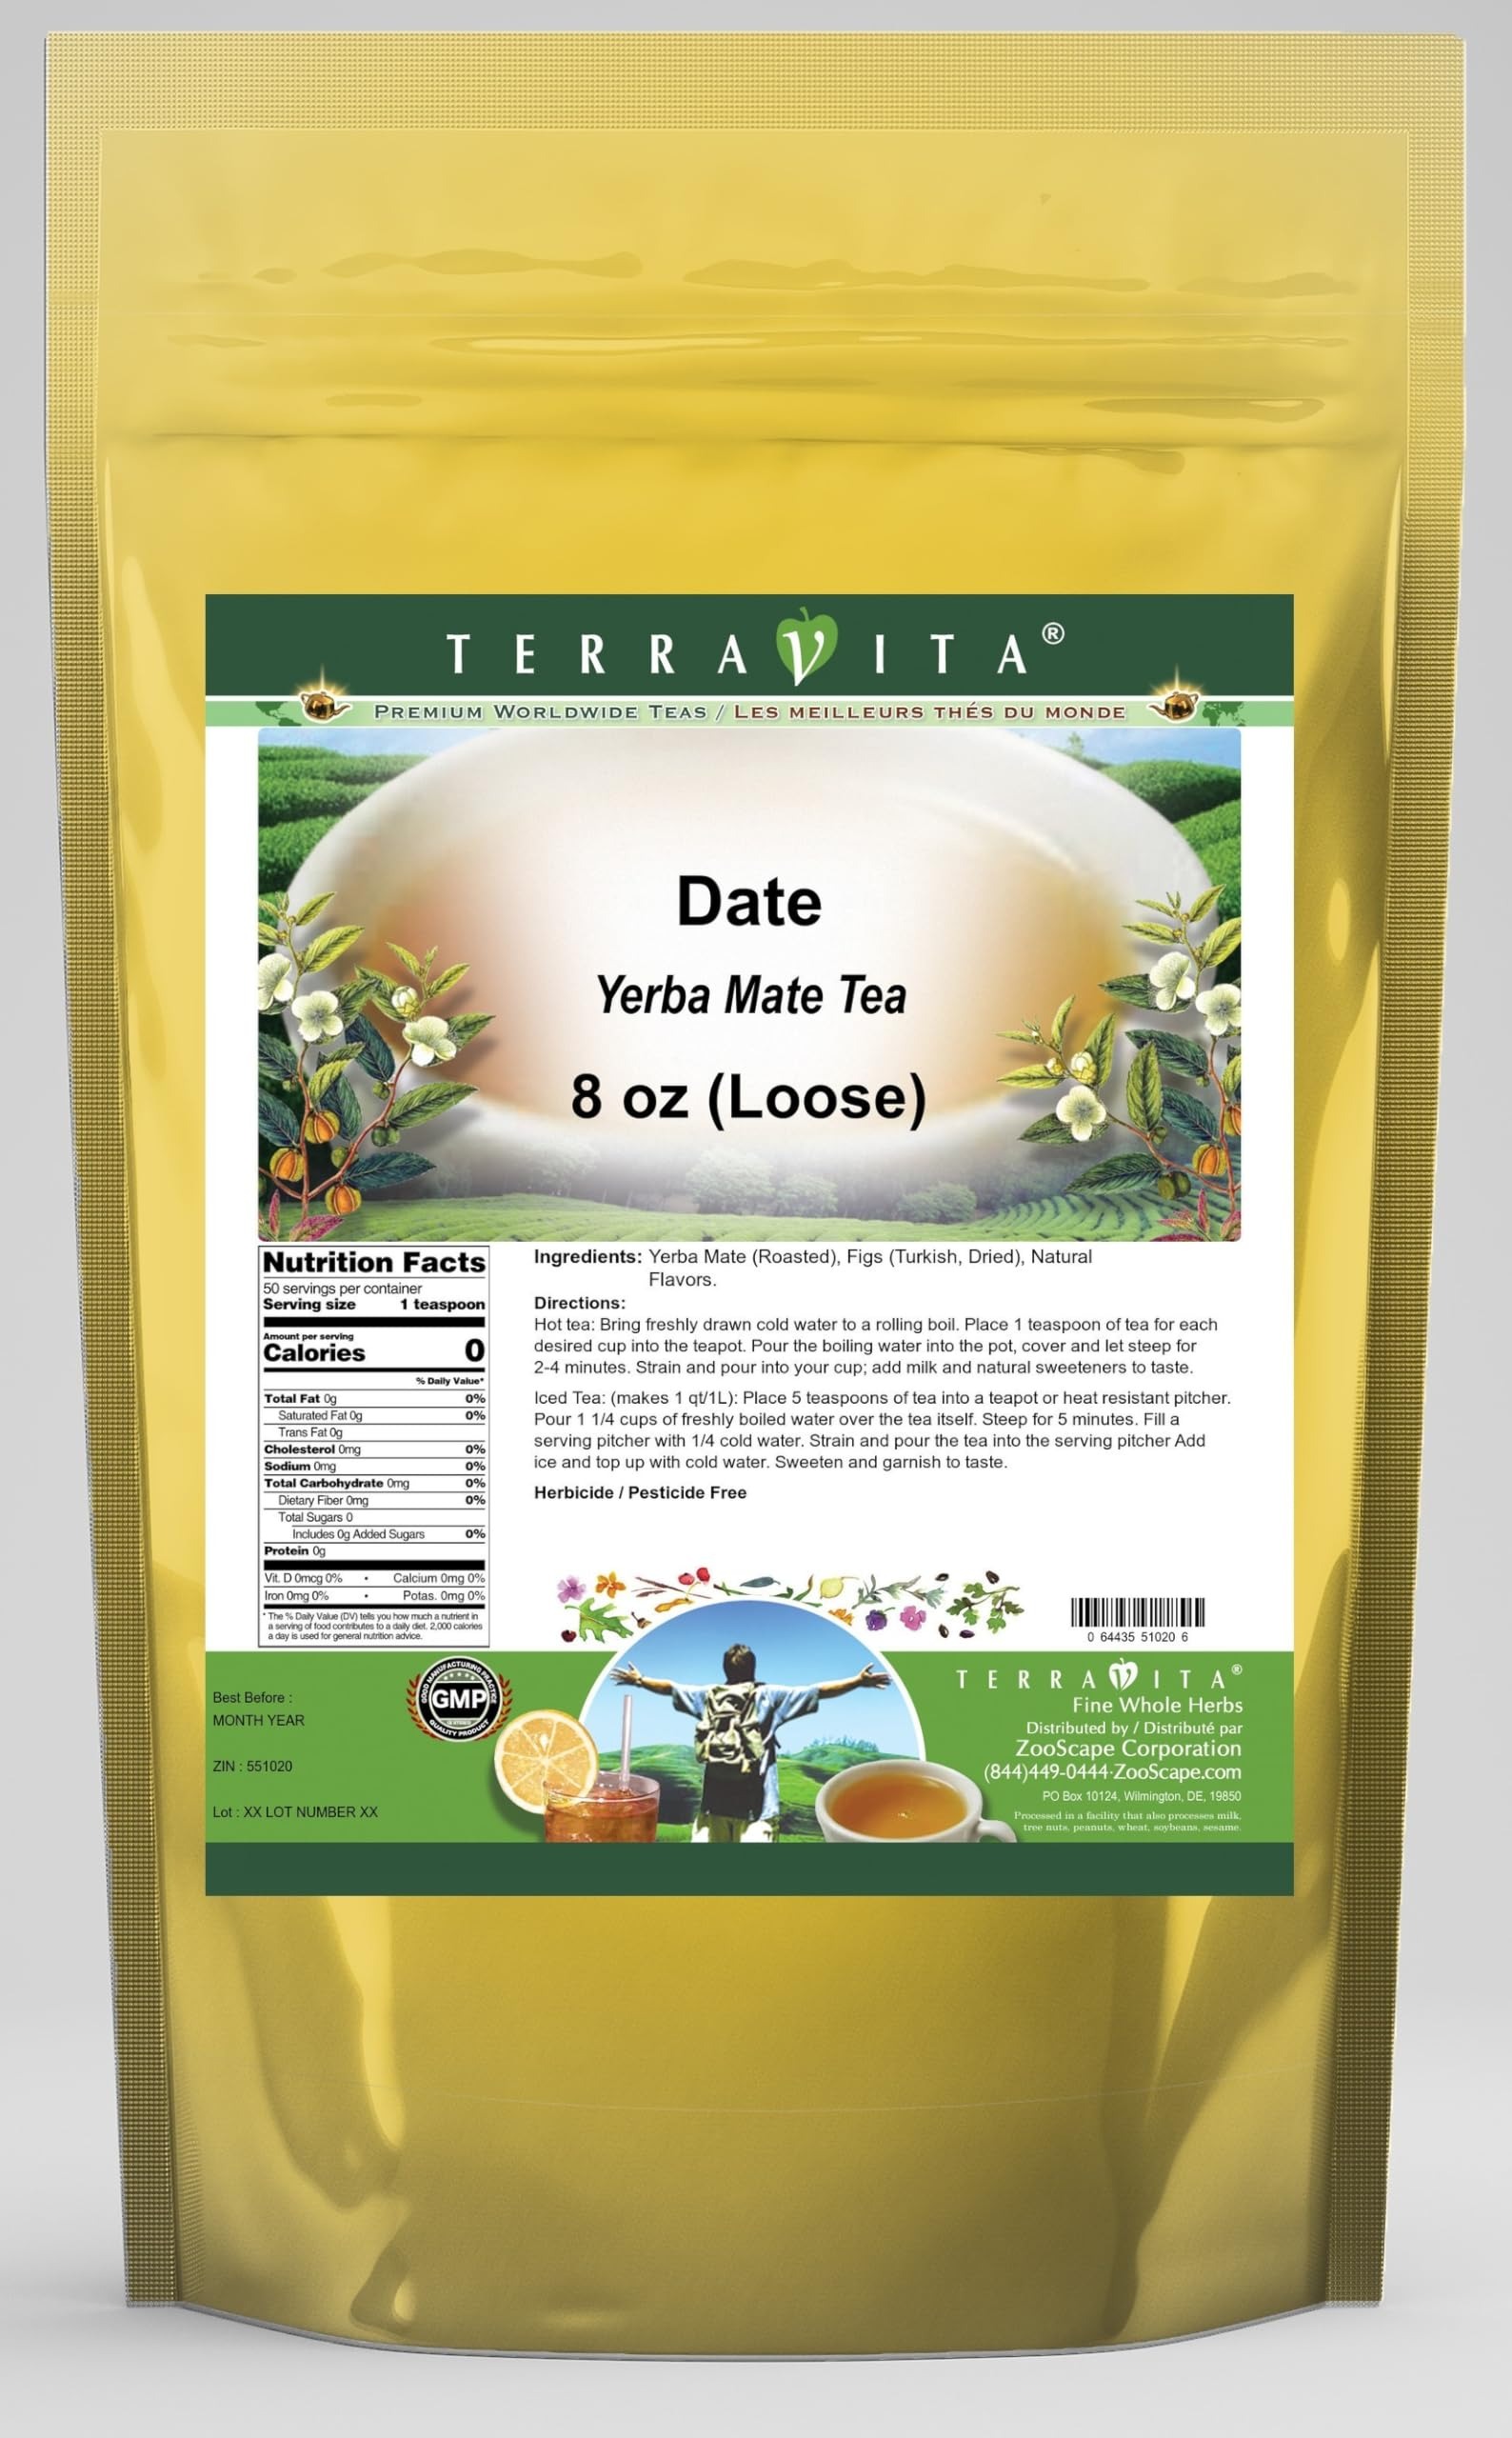
Item Name: Date Yerba Mate Tea (Loose) (8 oz, ZIN: 551020) - 3 Pack
Bullet Point 1: Our Date Yerba Mate tea is a scrumptuous all-natural flavored Yerba Mate coffee substitute with Figs (Turkish, Dried) that will refresh you with its terrific taste! You will enjoy the earthy and acidity-free Date aroma and flavor again and again! - Ingredients: Yerba Mate, Figs (Turkish, Dried) and Natural Date Flavor.
Bullet Point 2: No fillers.
Bullet Point 3: Manufacturer: TerraVita
Bullet Point 4: Size: 8 oz
Bullet Point 5: Loose Leaf Yerba Mate Tea - Packed in a convenient upright pouch!
Product Description: Our Date Yerba Mate tea is a scrumptuous all-natural flavored Yerba Mate coffee substitute with Figs (Turkish, Dried) that will refresh you with its terrific taste! You will enjoy the earthy and acidity-free Date aroma and flavor again and again! - Ingredients: Yerba Mate, Figs (Turkish, Dried) and Natural Date Flavor. - Hot tea brewing method: Bring freshly drawn cold water to a rolling boil. Place 1 teaspoon of tea for each desired cup into the teapot. Pour the boiling water into the pot, cover and let steep for 2-4 minutes. Strain and pour into your cup; add milk and natural sweeteners to taste. - Iced tea brewing method: (to make 1 liter/quart): Place 5 teaspoons of tea into a teapot or heat resistant pitcher. Pour 1 1/4 cups of freshly boiled water over the tea itself. Steep for 5 minutes. Fill a serving pitcher with 1/4 cold water. Strain and pour the tea into the serving pitcher Add ice and top up with cold water. Sweeten and garnish to taste. - TerraVita is an exclusive line of premium-quality, natural source products that use only the finest, purest and most potent ingredients found around the world. TerraVita is hallmarked by the highest possible standards of purity, potency, stability and freshness. All of our products are prepared with the highest elements of quality control, from raw materials through the entire manufacturing process, up to and including the moment that the bottles or bags are sealed for freshness and shipped out to you. Our highest possible standards are certified by independent laboratories and backed by our personal guarantee. - TerraVita exists to meet and ensure your family's health and wellness without the harmful effects of chemicals and health products. We strive to make all of our products affordable and reliable and are constantly
Value: 24.0
Unit: Ounce

Price: 72.93